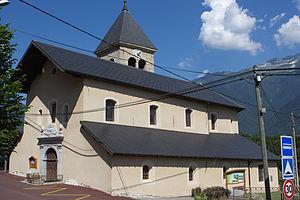
Saint-Georges-d'Hurtières, anciennement Saint-Georges-des-Hurtières, est une commune française située dans le département de la Savoie, en région Auvergne-Rhône-Alpes.